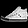
Label: Sneaker